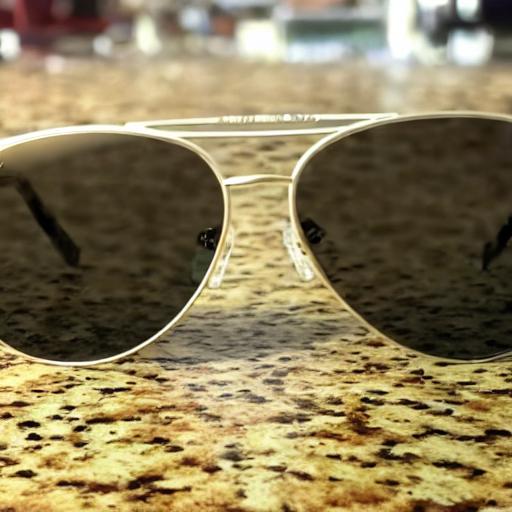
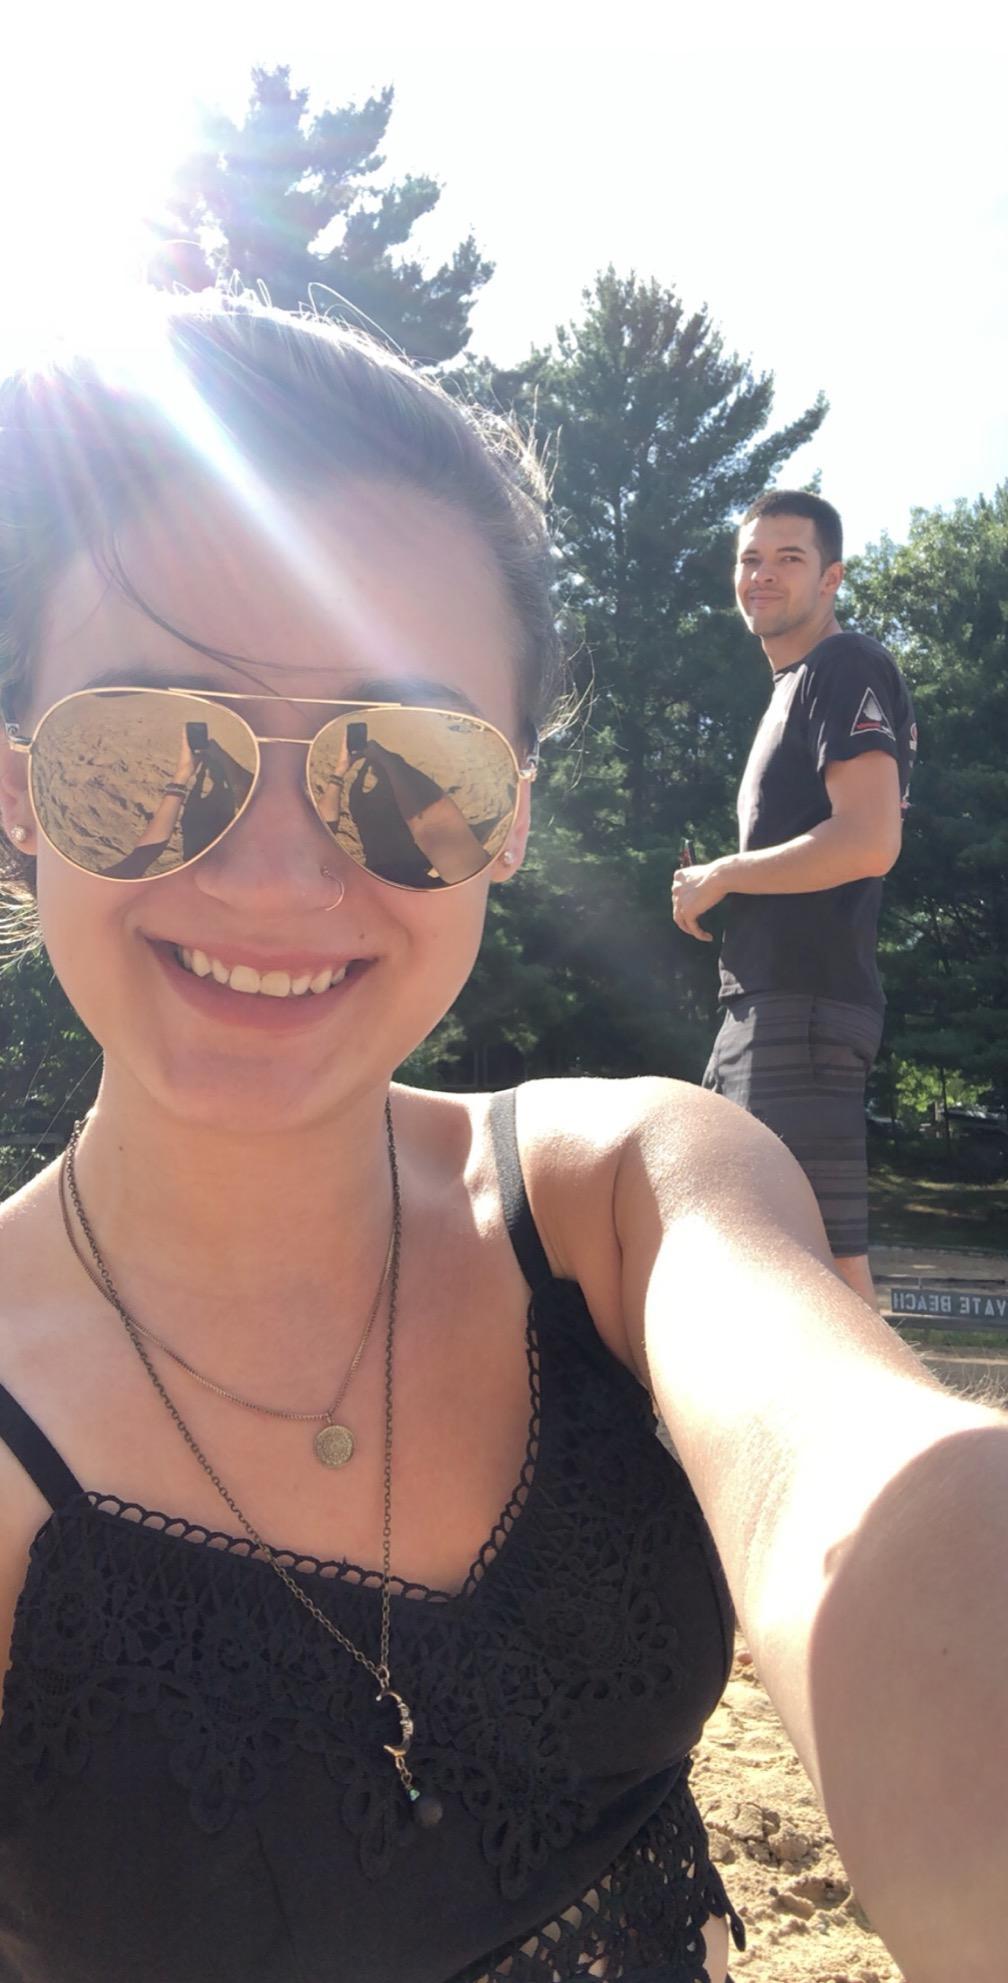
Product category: accessories_sunglasses
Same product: no